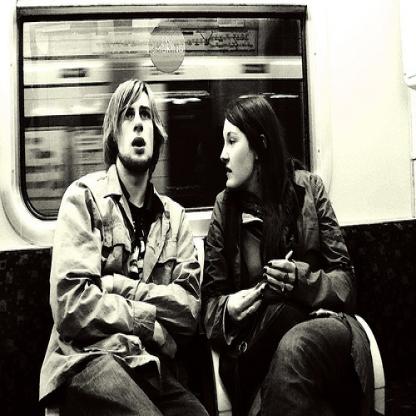
Scene: Indoor